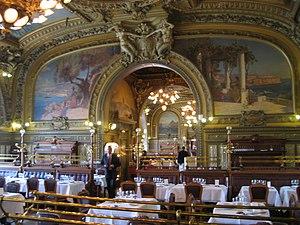
Le Train bleu est un restaurant gastronomique de style néo-baroque et Belle Époque des années 1900 situé dans le hall de la gare Paris-Gare de Lyon dans le 12ᵉ arrondissement de Paris. Sauvé de la démolition par André Malraux en 1966, certaines de ses salles sont classées au titre des monuments historiques en 1972 par Jacques Duhamel.
Cet article recense les monuments historiques du 12ᵉ arrondissement de Paris, en France.